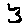
Label: 3